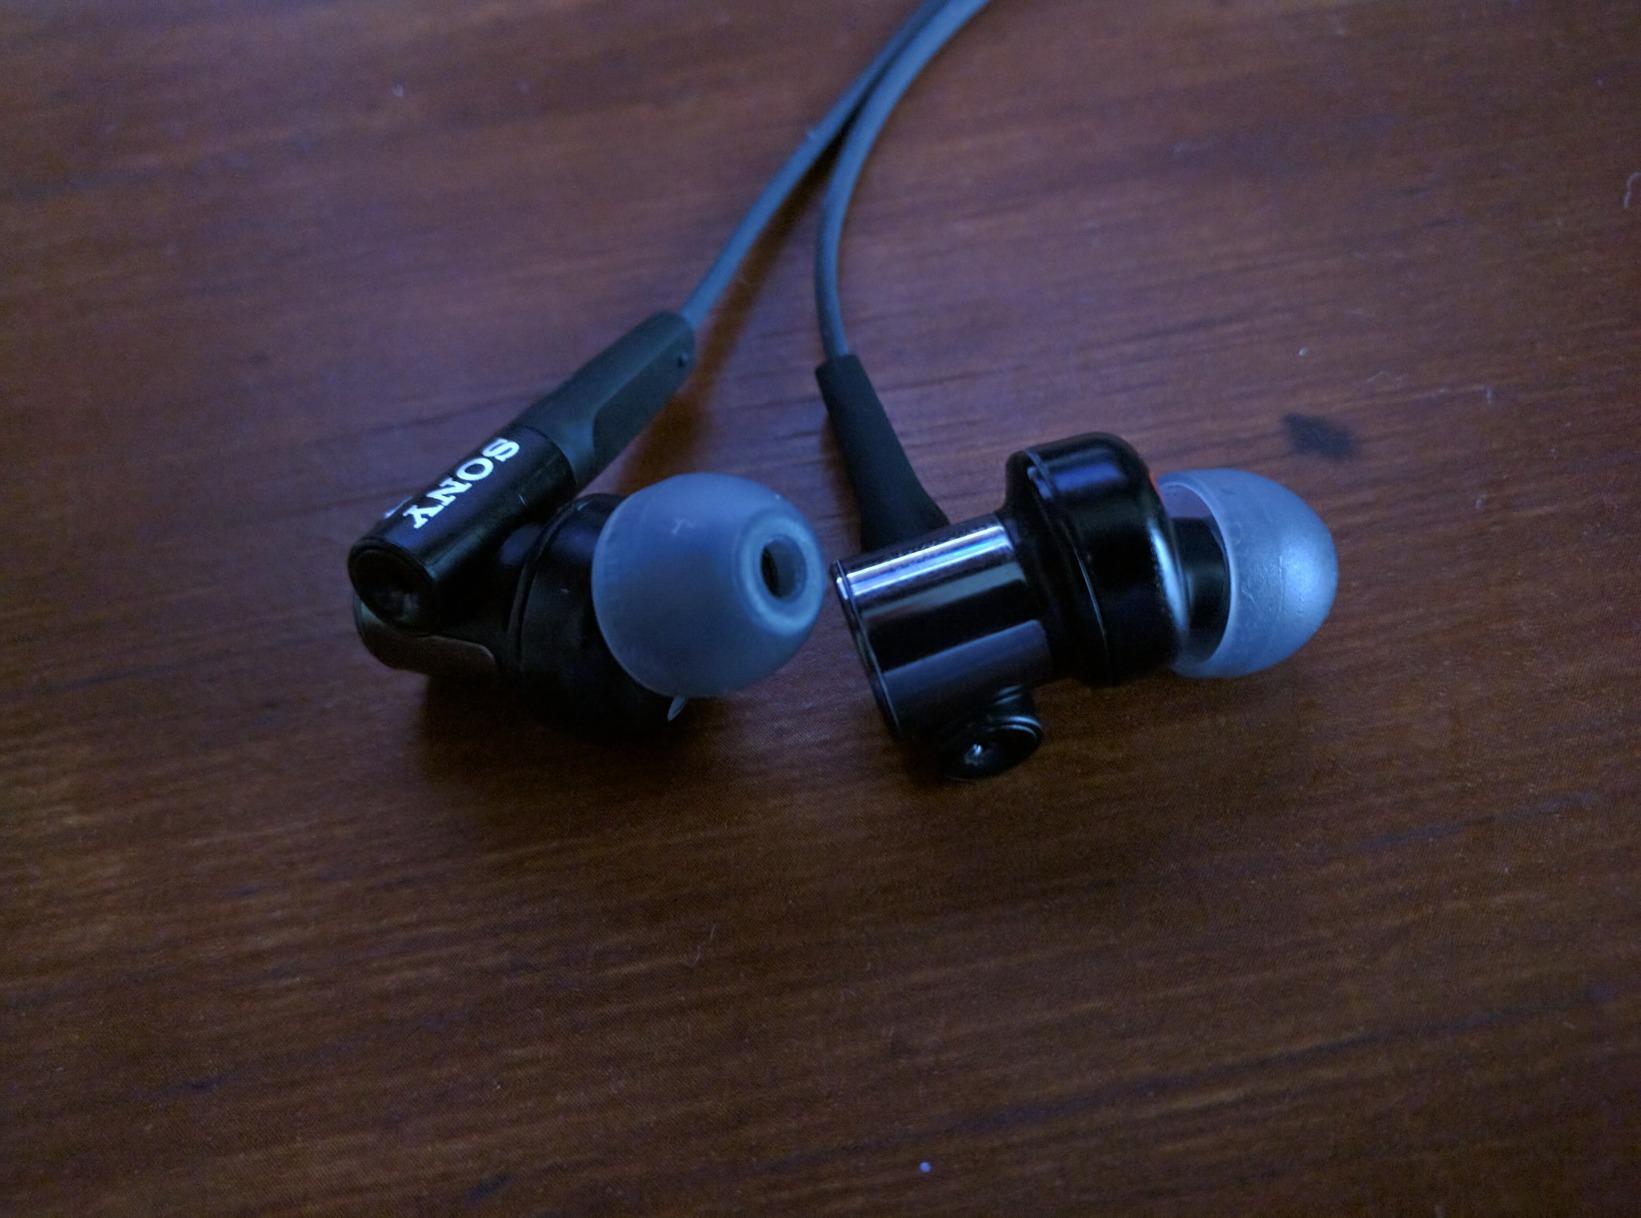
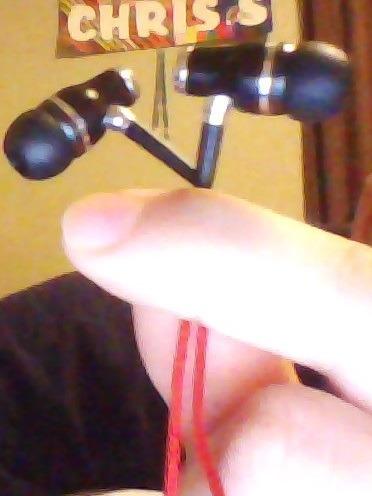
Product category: headphones
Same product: no